Siberian intervention

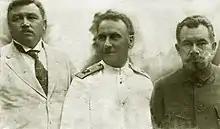
Foreign Minister N. D. Merkulov, Admiral G. K. Stark, Chairman S. D. Merkulov of the Provisional Priamurye Government, surviving behind a cordon sanitaire of Japanese troops involved in the Siberian Intervention.

The joint Allied intervention began in August 1918. The first landing was by British troops in Vladivostok on 3 August. The Japanese entered through Vladivostok and points along the Manchurian border with more than 70,000 Japanese troops eventually being involved by the beginning of November. The deployment of such a large force for a rescue expedition made the Allies wary of Japanese intentions. The Americans landed their forces from 16 August-early September, eventually landing a total of 8,763 men The British, Italian, and French contingents joined the Czechs and Slovaks in an effort to re-establish the Eastern Front west of the Ural Mountains; as a result, the European allies trekked westwards. It was agreed that 543 infantrymen and machine-gunners from Ward's British unit and the other Allied units would be sent Westwards to 'be used defensively and in reserve' until the Japanese arrived in strength. The Japanese, with their own objectives in mind, refused to proceed west of Lake Baikal and stayed behind. The Americans, suspicious of Japanese intentions, also stayed behind to keep an eye on the Japanese. By November, the Japanese occupied all ports and major towns in the Russian Maritime Provinces and in Siberia east of the city of Chita.